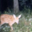
Label: deer